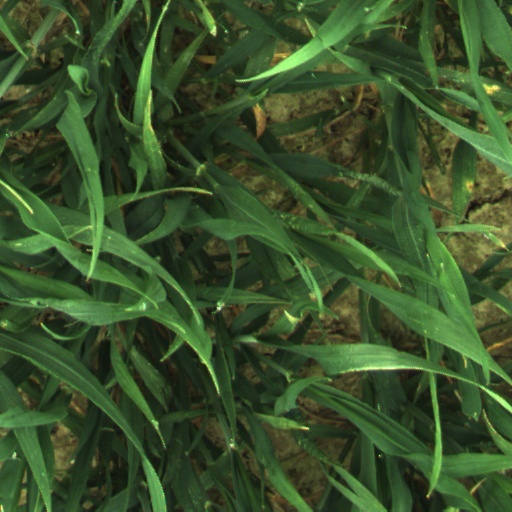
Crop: wheat